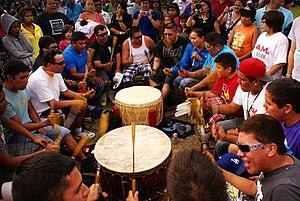
Fin du Pow-Wow de Manawan, tous les drummers chantent ensemble